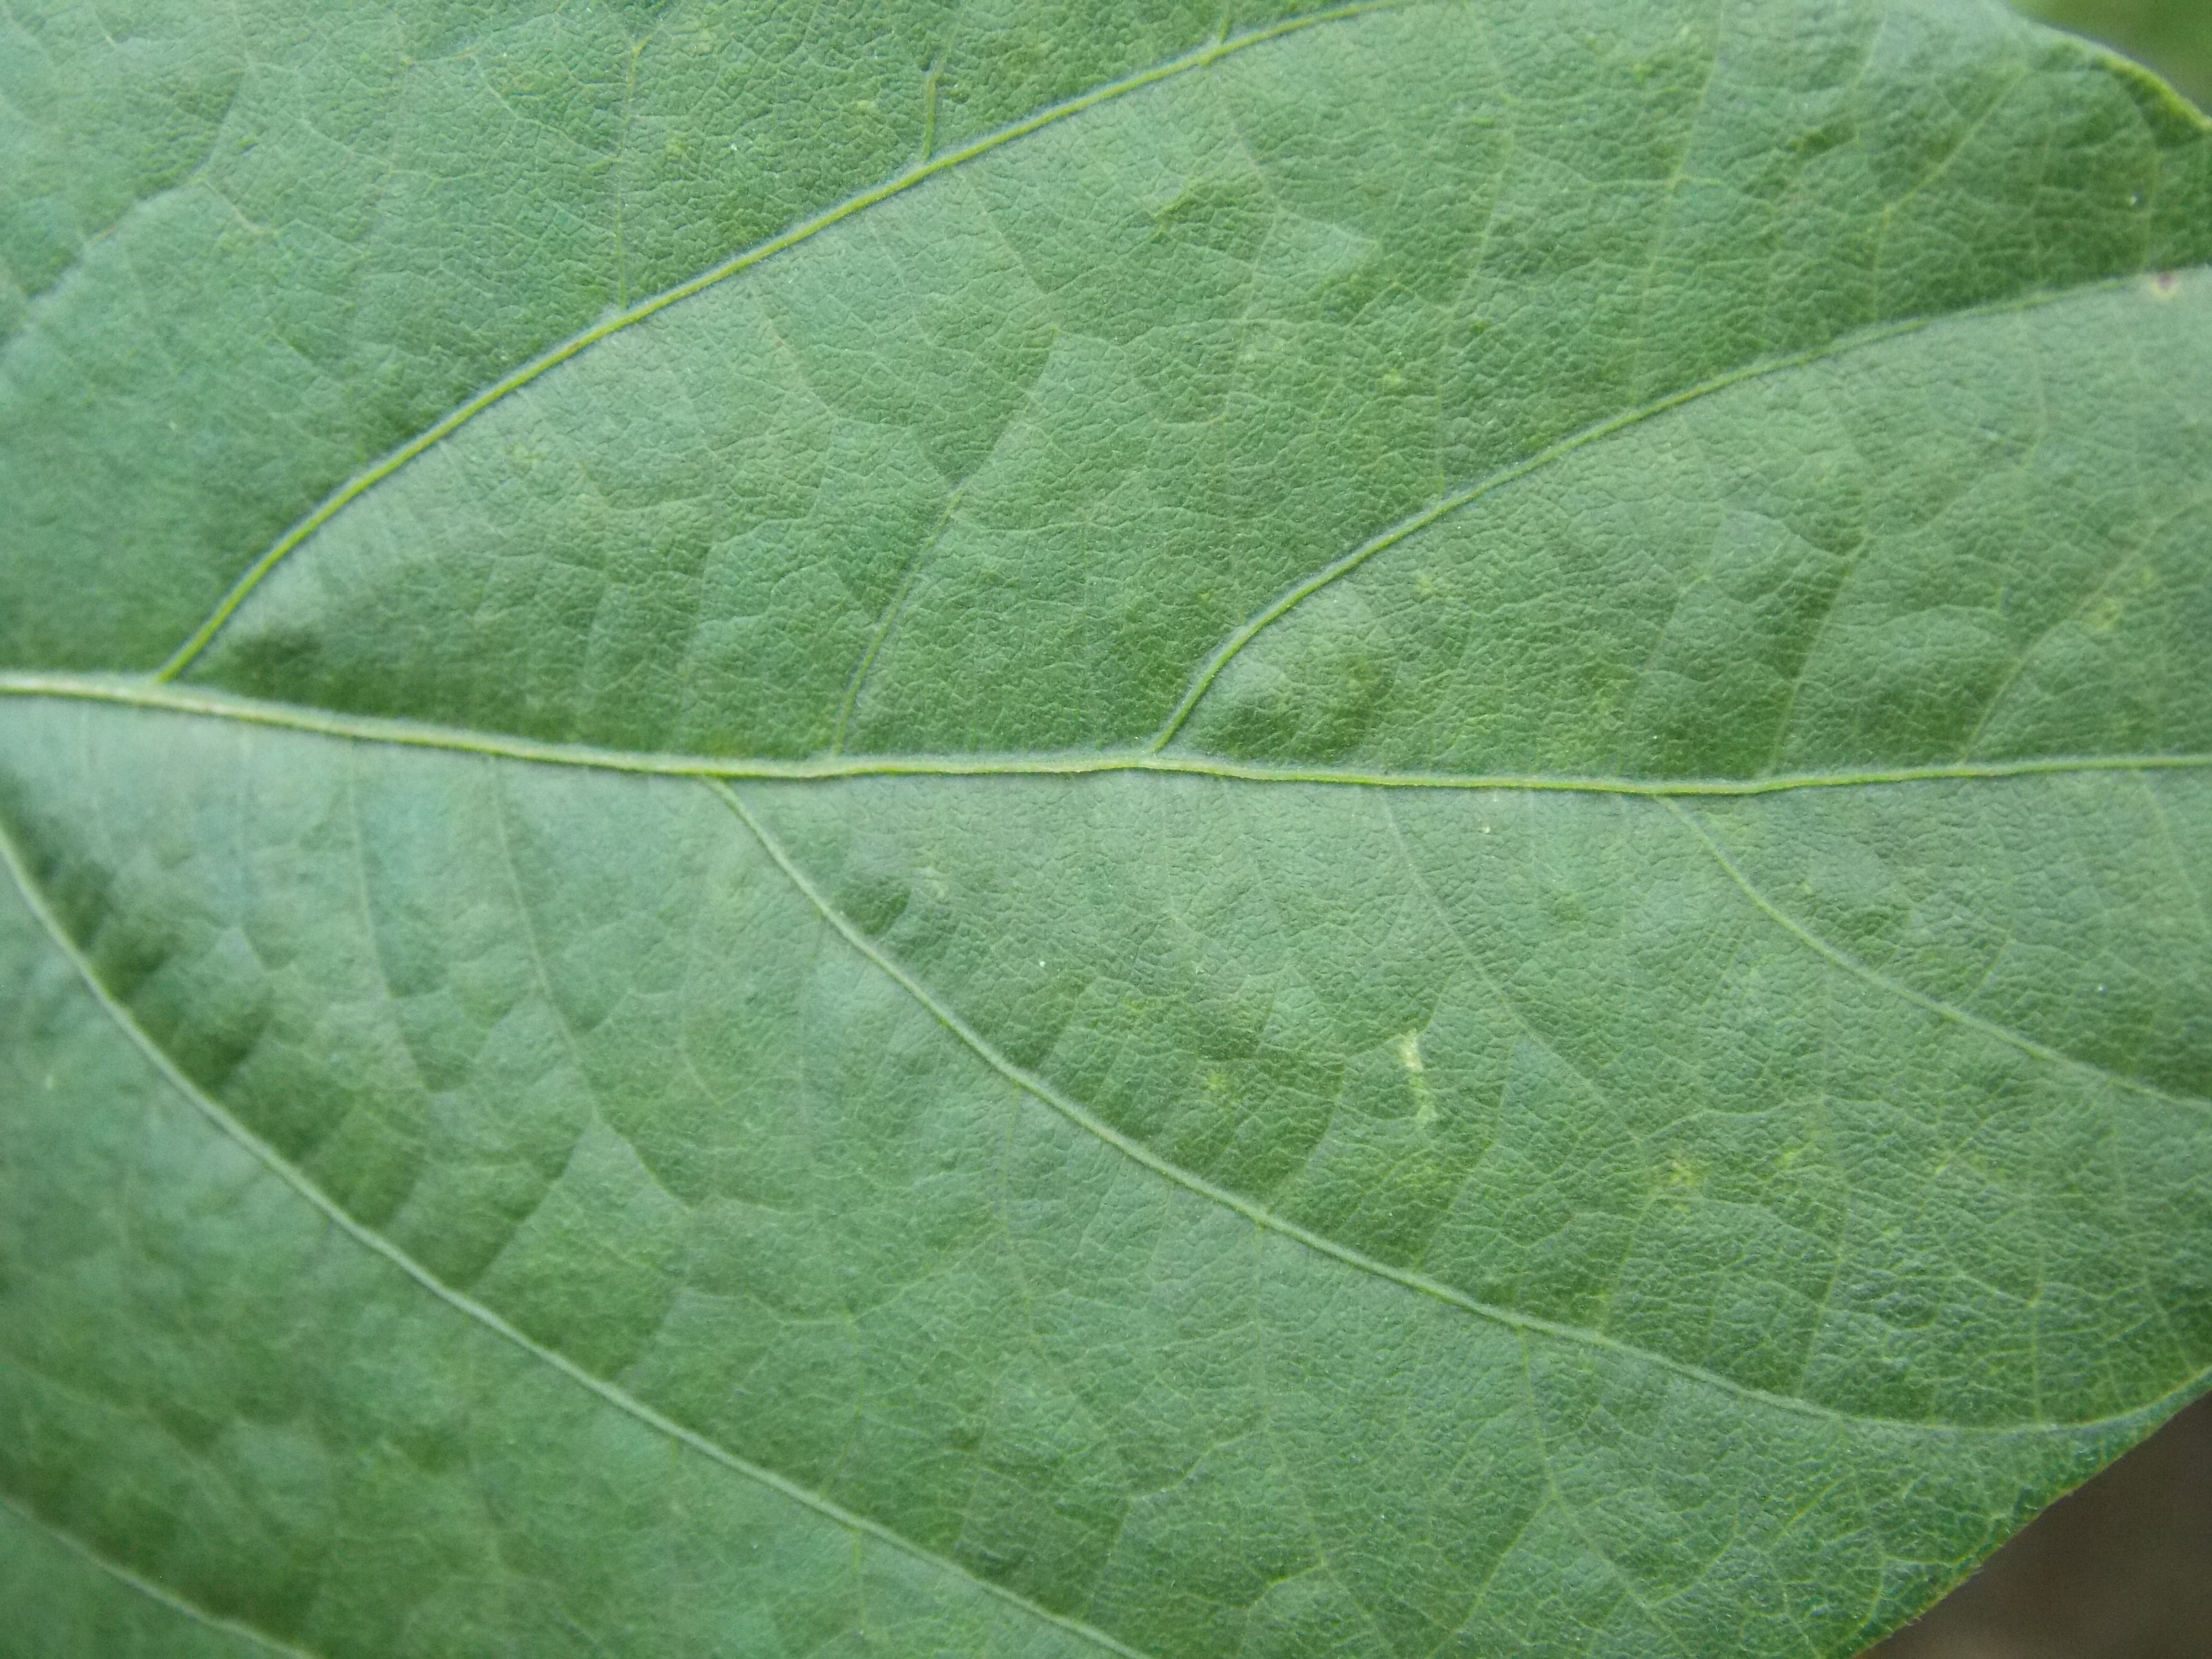
Label: Healthy